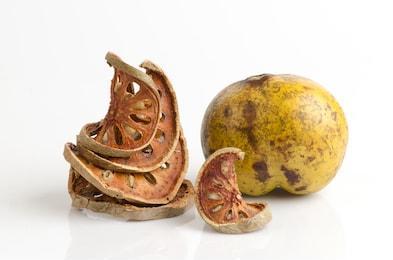
Label: others